Vasile Cijevschi

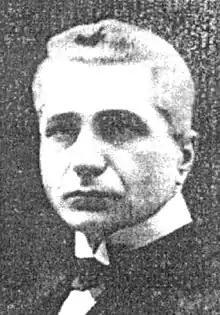
Cijevschi, photographed ca. 1930

Vasile Gheorghe Cijevschi (also credited as Cișevschi, Cijevschii, Cijevski, Cijewsky, or Tchizhevsky; October 17, 1880 – July 14, 1931) was a Bessarabian and Romanian politician, administrator and writer. Originally a career officer and Orientalist in service to the Russian Empire, he was dispatched to the Far East, in Vladivostok and Khabarovsk, seeing action in the Russo-Japanese War. He was wounded and shielded from active duty, but returned with the start of World War I, managing to survive the Battle of Tannenberg. By the time of the February Revolution, he was a civil servant in Bessarabia, and an affiliate of the Octobrist Party.